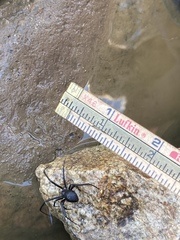
Species: Lactrodectus_hesperus